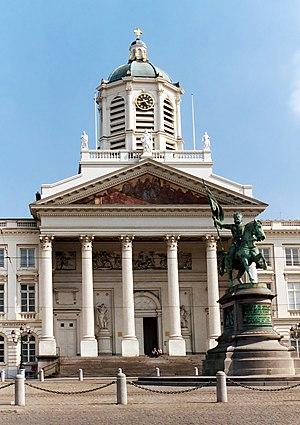
Belgique - Bruxelles - Église Saint-Jacques-sur-Coudenberg
Le diocèse aux Forces armées belges est un ordinariat militaire de l'Église catholique en Belgique destiné à tous les militaires et civils catholiques de l'armée belge où qu'ils se trouvent.
Léopold Iᵉʳ, connu auparavant sous le nom de Léopold Georges Chrétien Frédéric de Saxe-Cobourg-Saalfeld, né à Cobourg, le 16 décembre 1790 et mort le 10 décembre 1865 au château de Laeken, est un prince allemand de la maison de Saxe-Cobourg et Gotha devenu le premier roi des Belges en 1831 et le fondateur de la dynastie régnant sur la Belgique. Il est également l'ancêtre de l'actuel grand-duc de Luxembourg, du prétendant au trône d'Italie, ainsi que du prince Napoléon. Il règne sous le nom de Léopold, roi des Belges, prince de Saxe-Cobourg et Gotha, duc en Saxe.